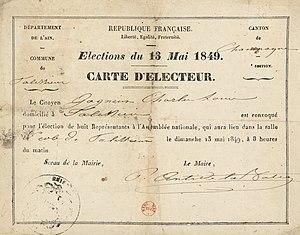
Élections du 13 mai 1849. Carte d'électeur délivrée à Charles-Louis Gagneux, de Talissieu (Ain) signée par le Maire et portant le cachet de la mairie.
Les élections législatives françaises de 1849 eurent lieu au suffrage universel masculin les 13 et 14 mai 1849 afin d’élire les membres de l’Assemblée nationale législative. Elles montrent une géographie électorale de la France qui se maintiendra pour l'essentiel pendant plus d'un siècle.